Feast at Swan Goose Gate

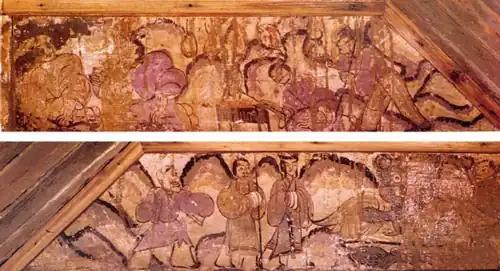
Western Han dynasty mural depicting the feast, discovered in the Northwest 61th Tomb in the Luoyang Ancient Tombs Museum. One of the earliest excavated depictions of the event.

The Feast at Swan Goose Gate, also known as the Banquet at Hongmen, Hongmen Banquet, Hongmen Feast and other similar renditions, was a historical event that took place in 206 BCE at Swan Goose Gate outside Xianyang, the capital of the Qin dynasty. Its location in present-day China is roughly at Hongmenbao Village, Xinfeng Town, Lintong District, Xi'an, Shaanxi. The main parties involved in the banquet were Liu Bang and Xiang Yu, two prominent leaders of insurgent forces who rebelled against the Qin dynasty from 209 to 206 BCE.